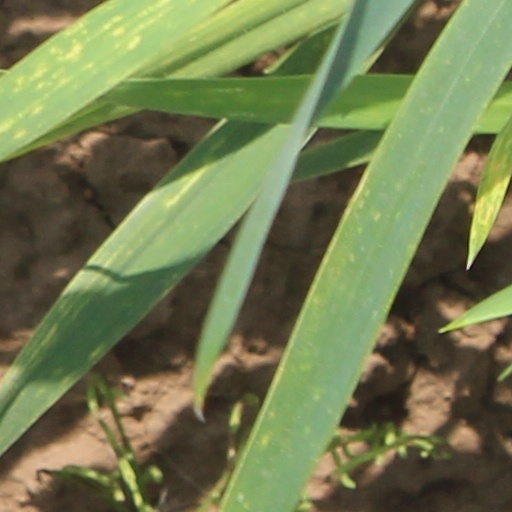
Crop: wheat